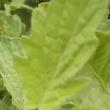
Crop: Tomato
Condition: healthy-leaf